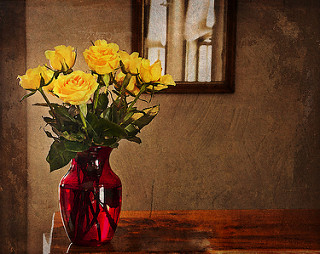
Flower: rose